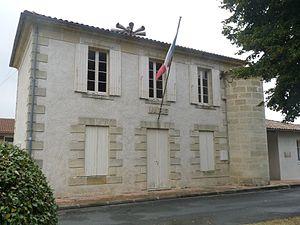
Mairie de Saugon,Gironde, France
Saugon est une commune du Sud-Ouest de la France, située dans le département de la Gironde.